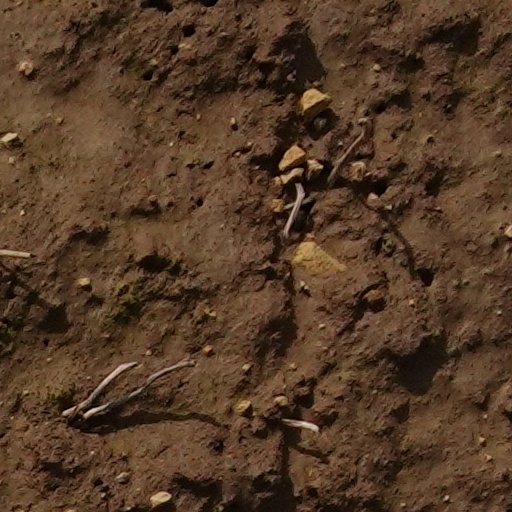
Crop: wheat